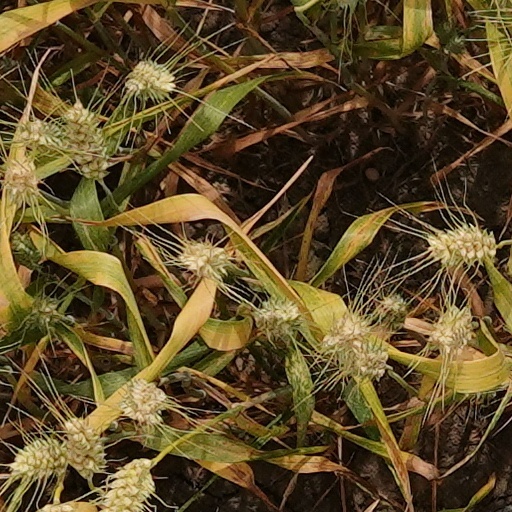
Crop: wheat